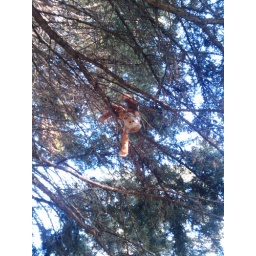
Someone hung a stuffed monkey in a tree in Golden Gate Park